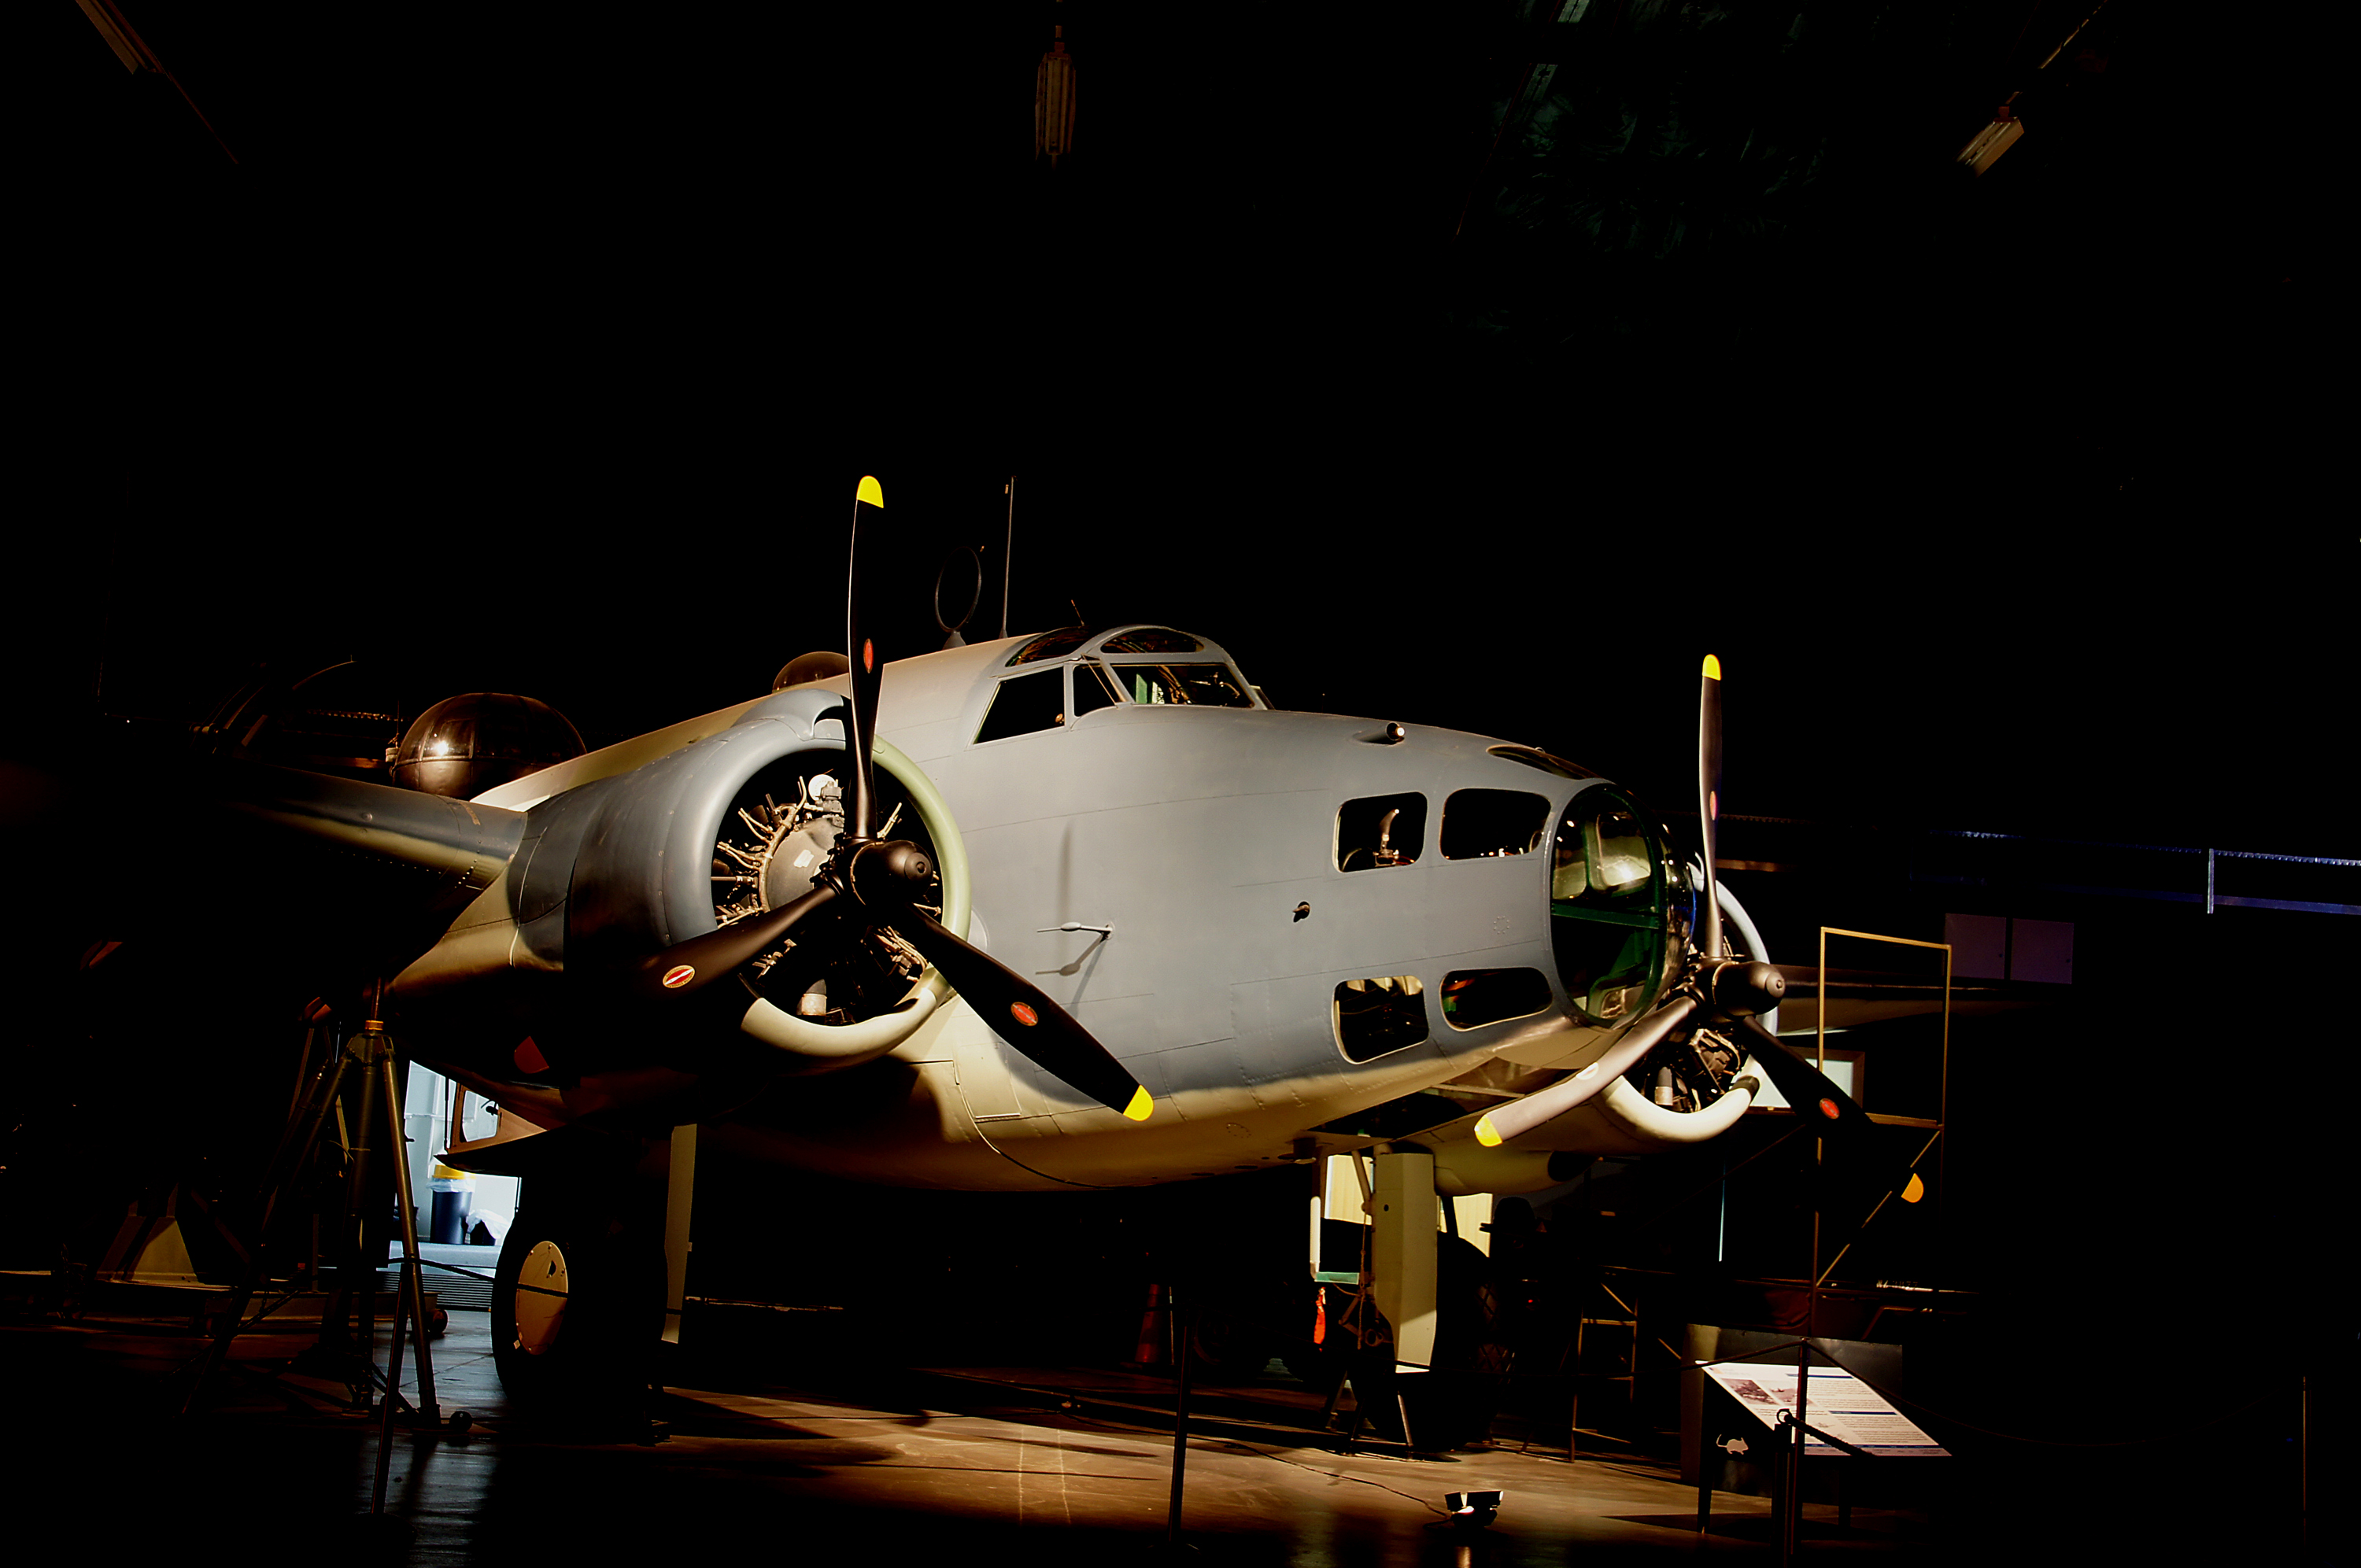
night, airplane, aircraft, vehicle, aviation, space, airliner, sonyalpha, lockheedhudsonmk111, bomber, military aircraft, atmosphere of earth, aerospace engineering, aircraft engine